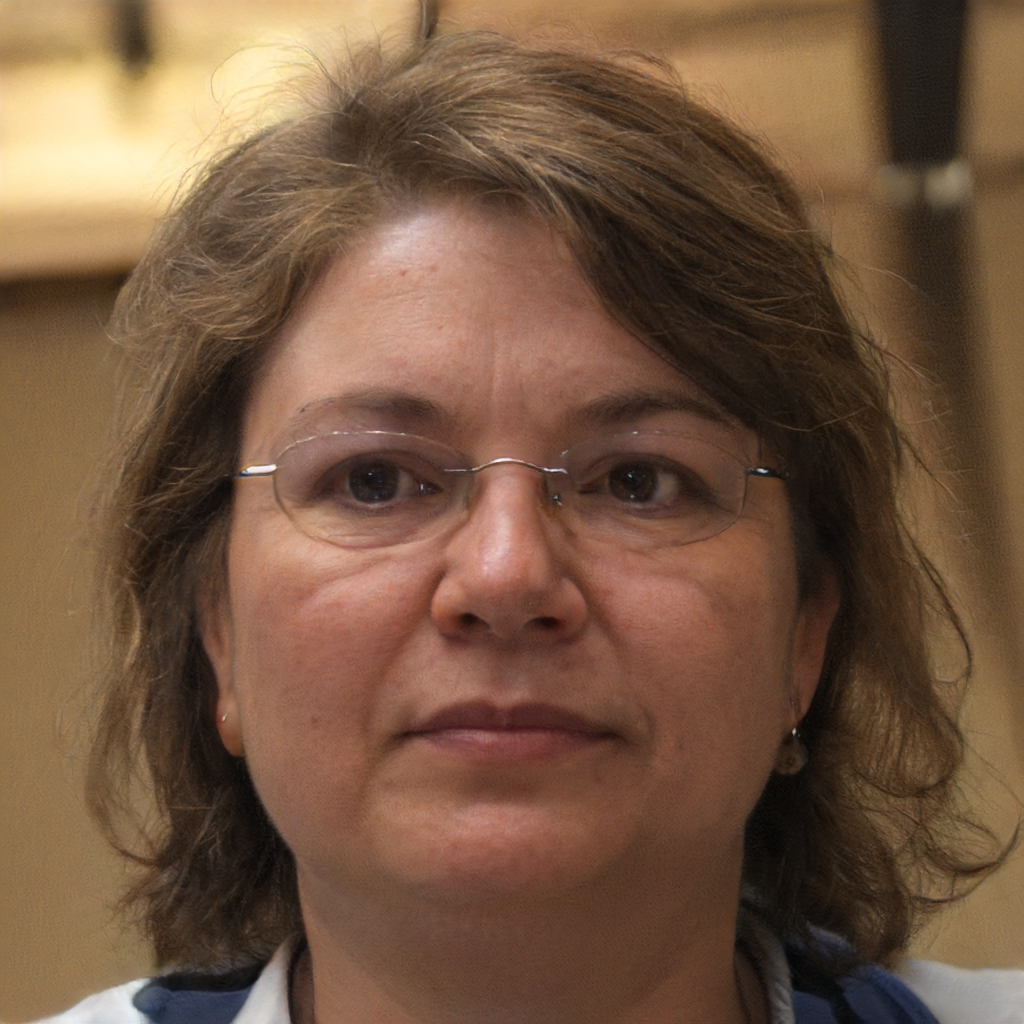
Portrait style: Real Portrait